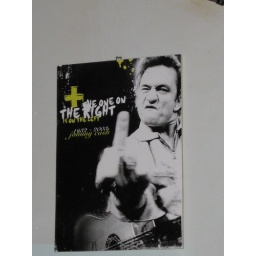
on the wall in our friend's bar in syros, greece